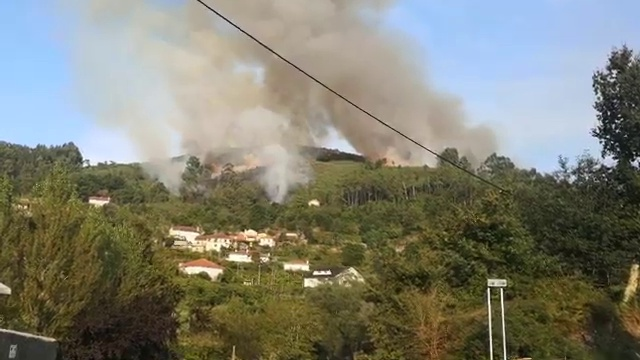
Fire: no
Smoke: yes